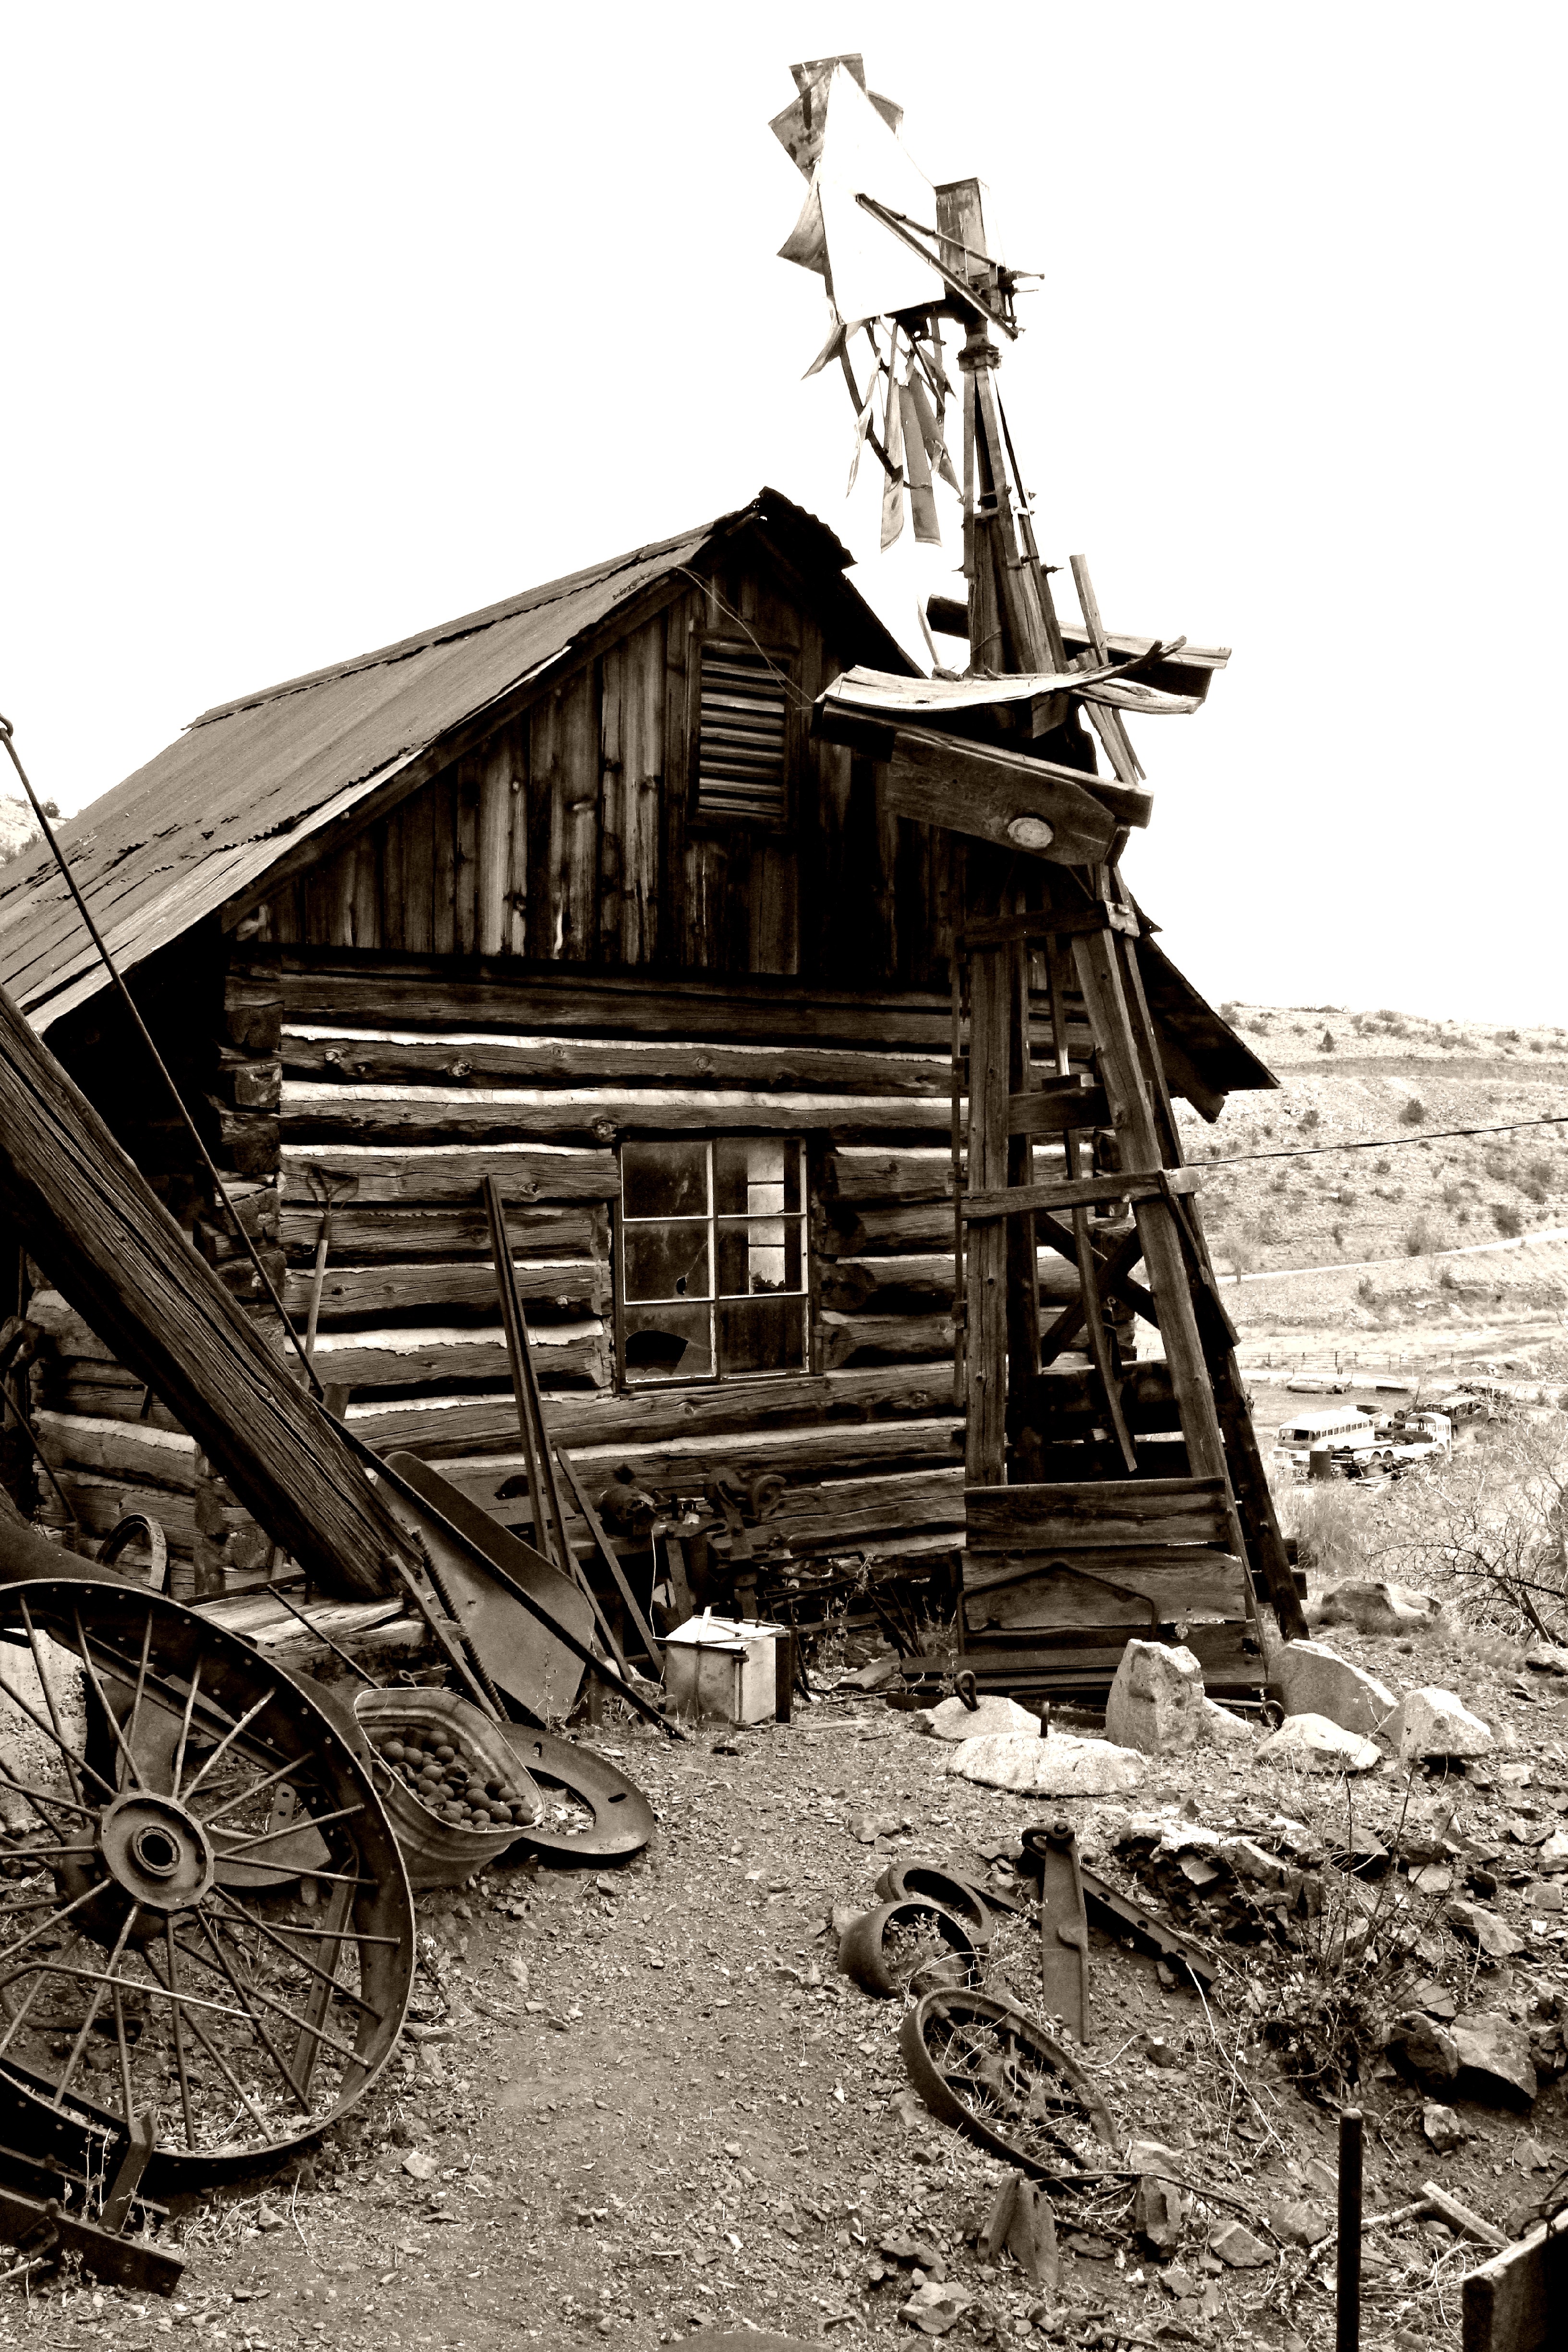
wood, antique, shack, vehicle, old building, old house, ghost town, western style, wild west, abandoned house, gold mine, vintage history, mine town